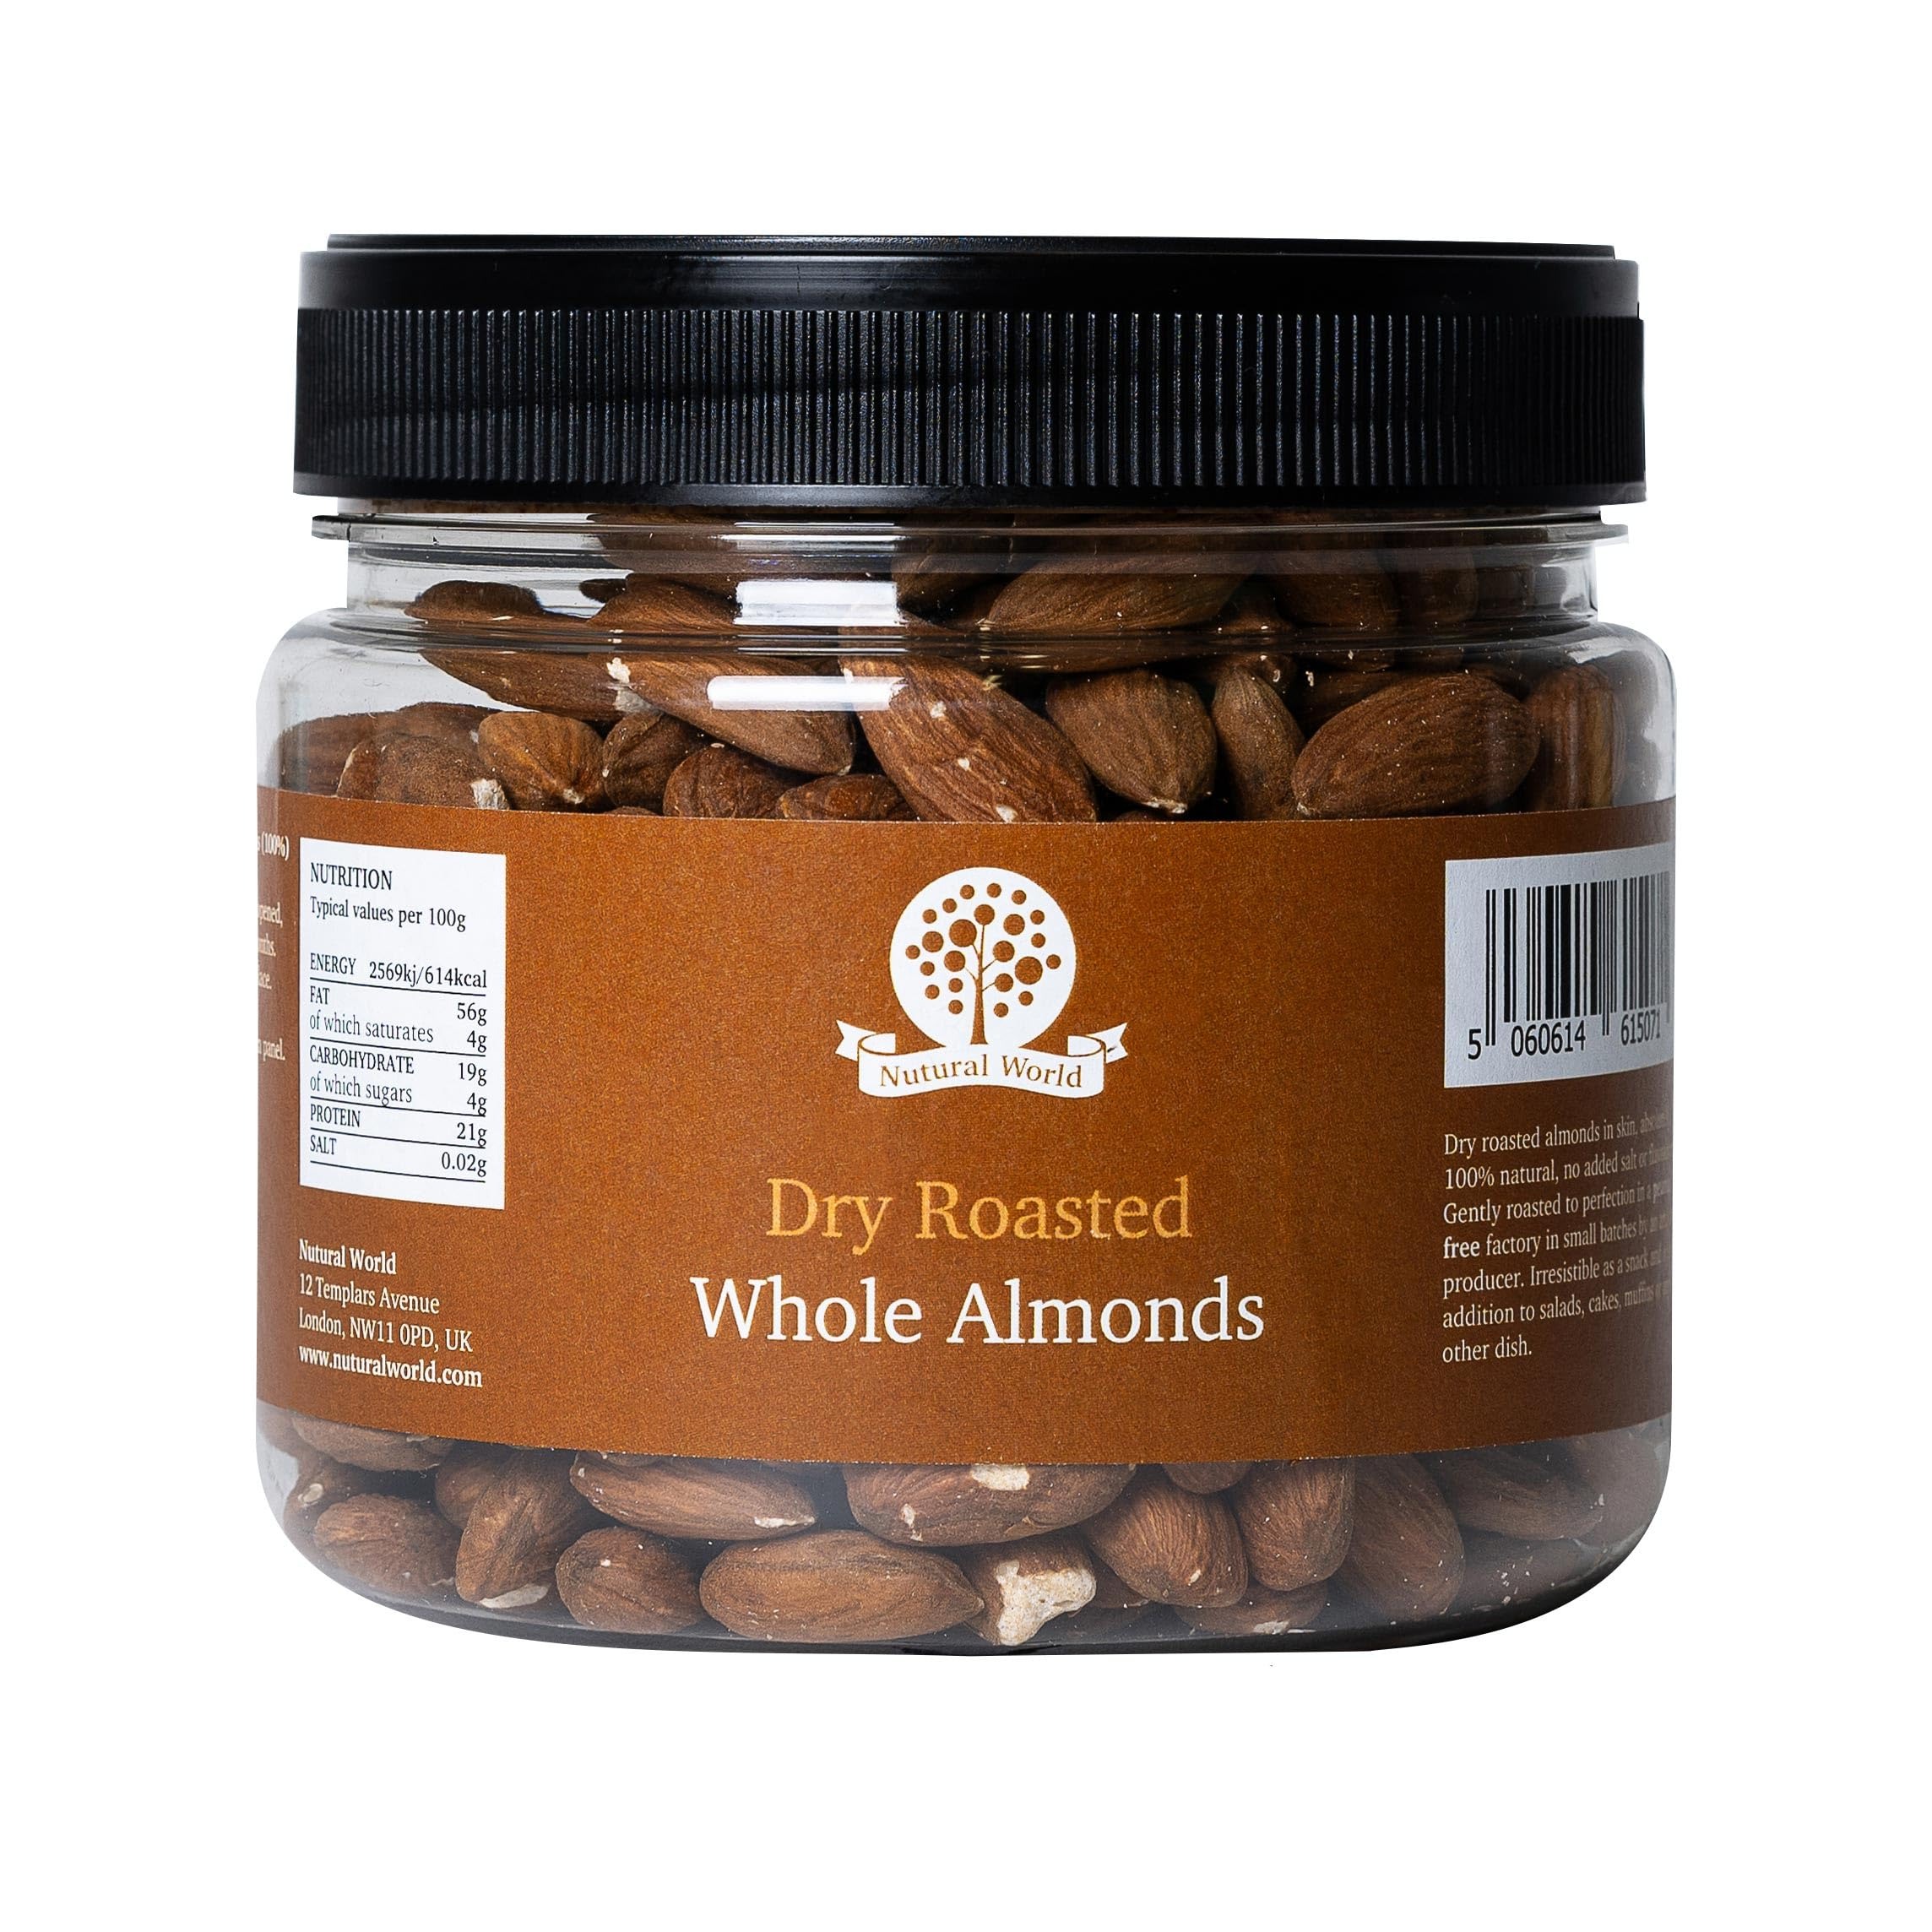
Item Name: Nutural World Dry roasted Whole Almonds - Unsalted 17.63 Oz (500g) - Great Taste Award Winner
Bullet Point 1: &#9989; TASTY: Great crunchy texture and natural almond sweetness, perfectly dry roasted with no added salt.
Bullet Point 2: &#9989; ON THE GO: Perfect for travelling, hiking and long walks.
Bullet Point 3: &#9989; VERSATILE: Ideal for snacking on their own, mixing into salads, adding to smoothies and porridge, and baking into cookies and cakes.
Bullet Point 4: &#9989; HEALTHY: Almonds contain a wide variety of health benefits – great source of fiber and protein, and they contain many important nutrients such as, Vitamin E, selenium, zinc, magnesium, and B vitamins.
Bullet Point 5: &#9989; ARTISAN: Hand roasted to perfection in our PEANUT FREE and KOSHER certified unit.
Product Description: Perfectly and expertly dry roasted almonds, in skin and with no added salt. An ideal snack, and a perfect companion for journeys, hikes and long walks.
Value: 1.0
Unit: Count

Price: 19.99